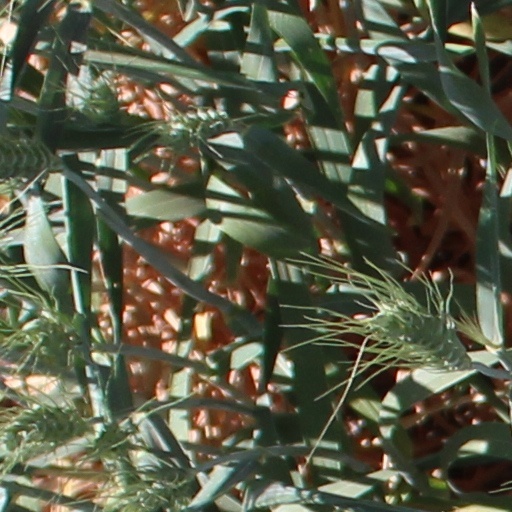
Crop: wheat